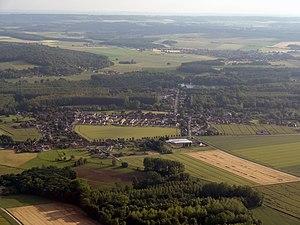
Vue aérienne de Rochy-Condé (Oise), France.
Rochy-Condé est une commune française située dans le département de l'Oise, en région Hauts-de-France.